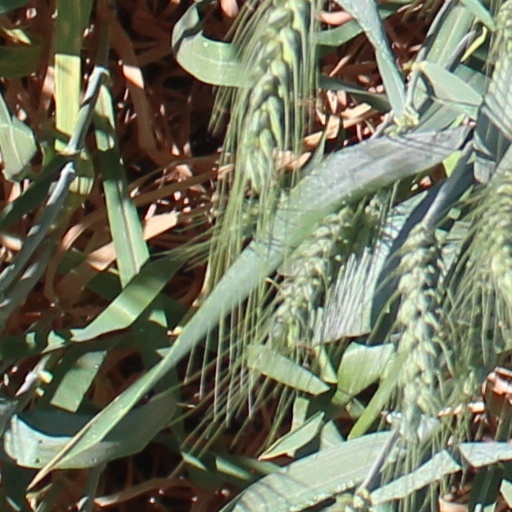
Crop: wheat